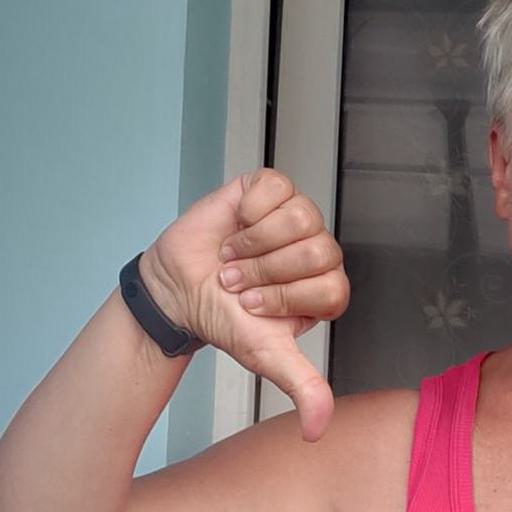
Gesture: dislike